Serhiy Ostapenko

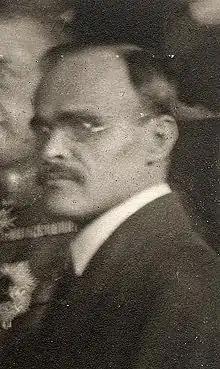
Ostapenko in 1918

Serhiy Stepanovych Ostapenko (– 1937) was a Ukrainian economist, statesman, and political activist. In early 1919 he served as Chairman of the Council of People's Ministers of Ukrainian People's Republic, a position equivalent to the present-day office of Prime Minister of Ukraine.